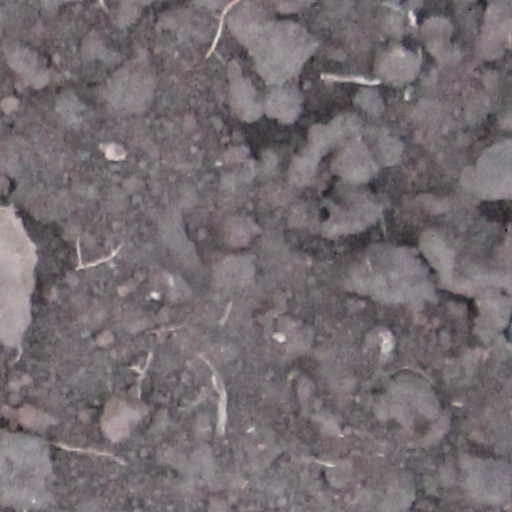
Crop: wheat